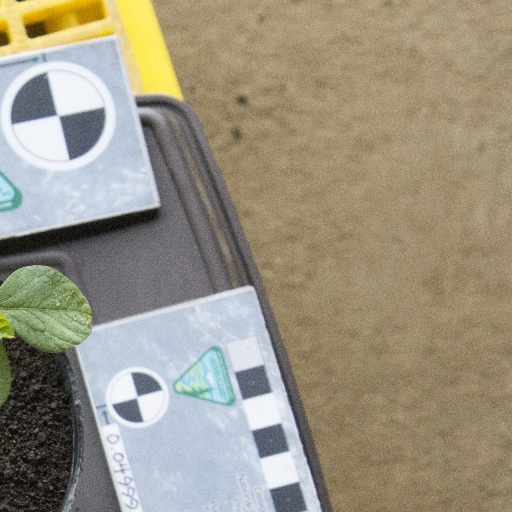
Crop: soybean